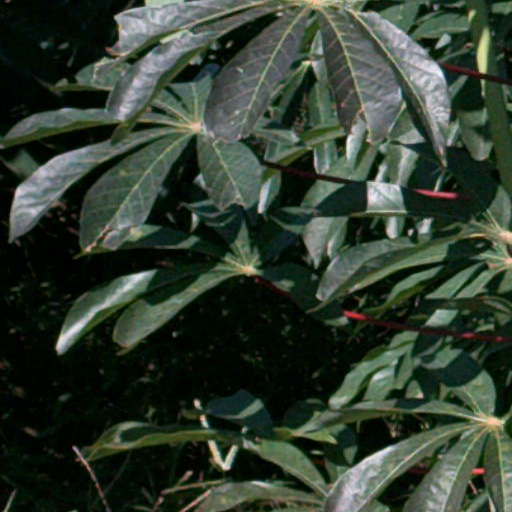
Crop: cassava